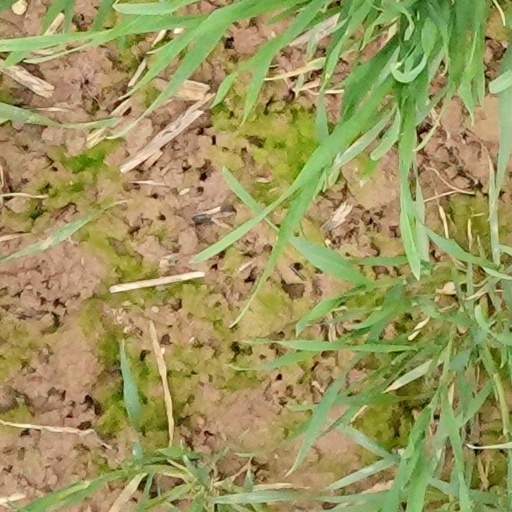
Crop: wheat